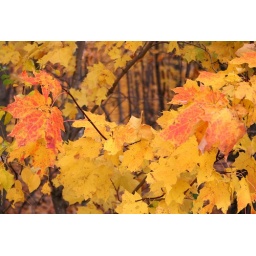
&amp;quot;Two roads diverged in a yellow wood...&amp;quot;